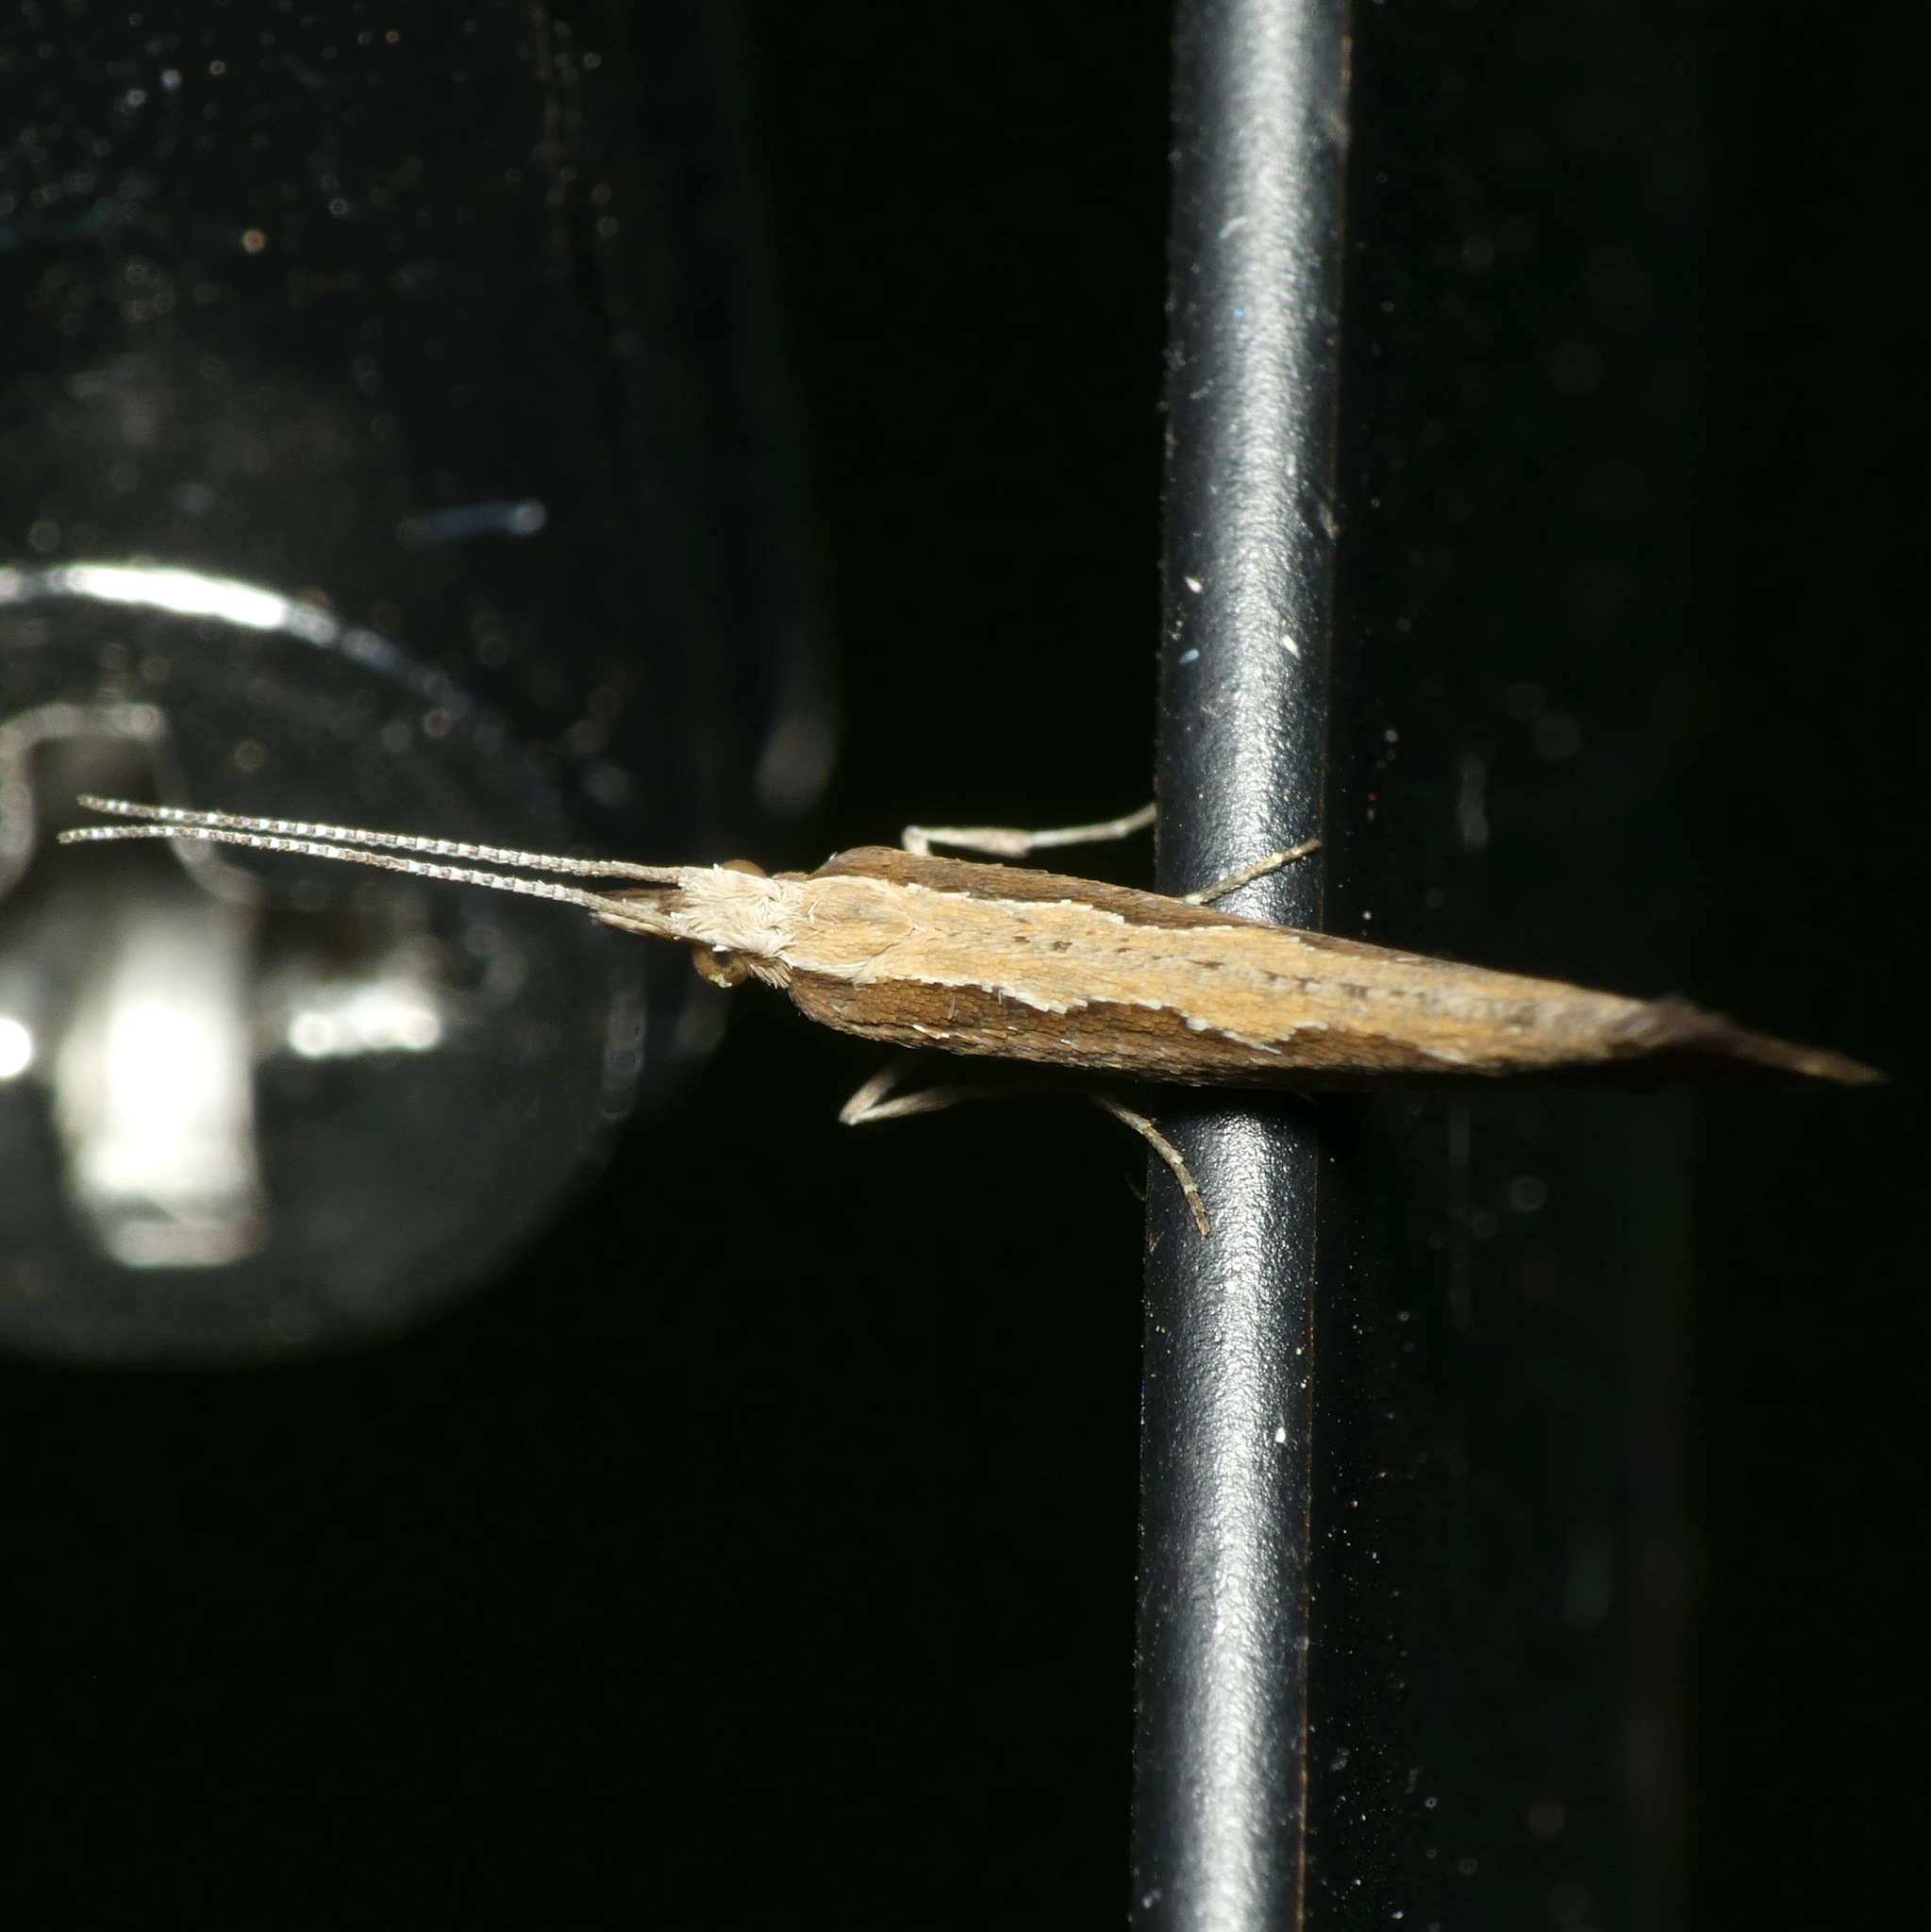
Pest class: diamondback_moth